The Load

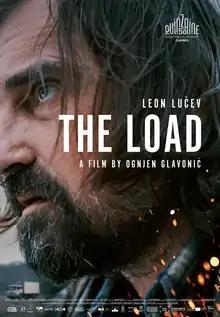
Film poster

The Load is a 2018 Serbian war drama film directed by Ognjen Glavonić. It was selected to screen in the Directors' Fortnight section at the 2018 Cannes Film Festival. It also won the Golden Pram Award for Best Feature Film at the 2018 Zagreb Film Festival.